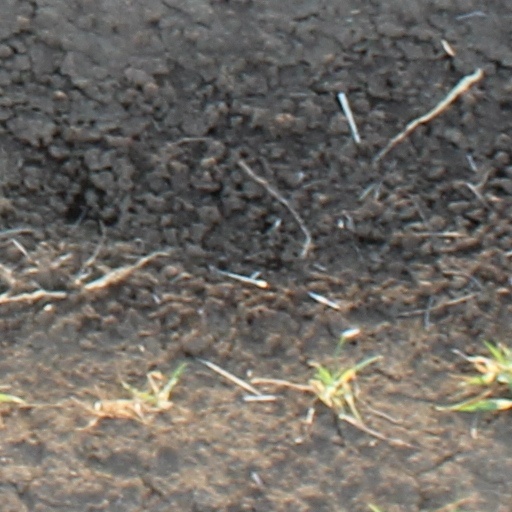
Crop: wheat